Rod Steiger

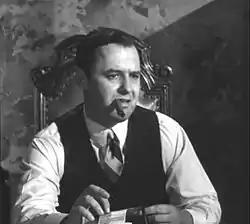
Steiger as Al Capone (1959)

Steiger portrayed a mastermind criminal seeking to obtain a $500,000 ransom, opposite James Mason and Inger Stevens, in Andrew L. Stone's "Cry Terror!" (1958) for Metro-Goldwyn-Mayer. Paul Beckley of the "Herald Tribune" had thought Steiger "superbly laconic", but Dennis Schwartz dismissed the film as "an ill-conceived attempt" with "too many coincidences and contrived plot points to sustain interest". The following year, Steiger appeared with Claire Bloom (whom he later married) in a Fay and Michael Kanin stage production of Akira Kurosawa's 1950 film, "Rashomon", where he enacted the role of the bandit originally played by Toshiro Mifune. A major success, it was lauded by critics and nominated for three Tony Awards. Robert Coleman of the "Daily Mirror" described Steiger's performance as "magnificently animalish", while Kenneth Tynan of "The New Yorker" thought the acting helped set new standards for Broadway. The same year, Steiger portrayed iconic mobster Al Capone in the film of the same name. Steiger was particularly keen on demonstrating the showiness of Capone, speaking thunderously, slinging a camel-hair coat over his shoulders and wearing his hat at a jaunty angle. The film, noted for its deglamorized portrayal of the subject, earned Steiger a Laurel Award for Best Male Dramatic Performance nomination. Although Hutchinson, author of "Rod Steiger: Memoirs of a Friendship", perceived Steiger's portrayal of Capone to be more of a caricature, George Anastasia and Glen Macnow, authors of the book "The Ultimate Book of Gangster Movies", described it as one of the best screen portrayals of Capone.